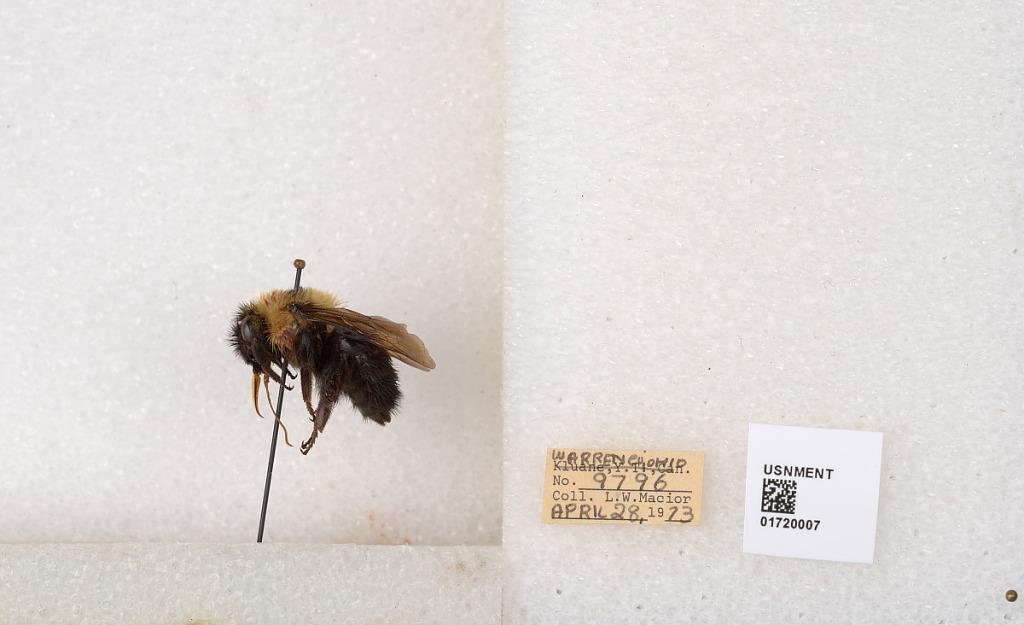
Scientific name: Bombus bimaculatus Cresson
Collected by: L. Macior
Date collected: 1973-4-28
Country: United States
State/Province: Ohio
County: Warren
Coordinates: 39.4276, -84.1668